X-ray astronomy

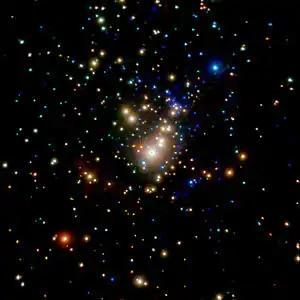
A Chandra X-ray image of the Cluster of newly formed stars in the Orion Nebula.

From the observed X-ray spectrum, combined with spectral emission results for other wavelength ranges, an astronomical model addressing the likely source of X-ray emission can be constructed. For example, with Scorpius X-1 the X-ray spectrum steeply drops off as X-ray energy increases up to 20 keV, which is likely for a thermal-plasma mechanism. In addition, there is no radio emission, and the visible continuum is roughly what would be expected from a hot plasma fitting the observed X-ray flux. The plasma could be a coronal cloud of a central object or a transient plasma, where the energy source is unknown, but could be related to the idea of a close binary.